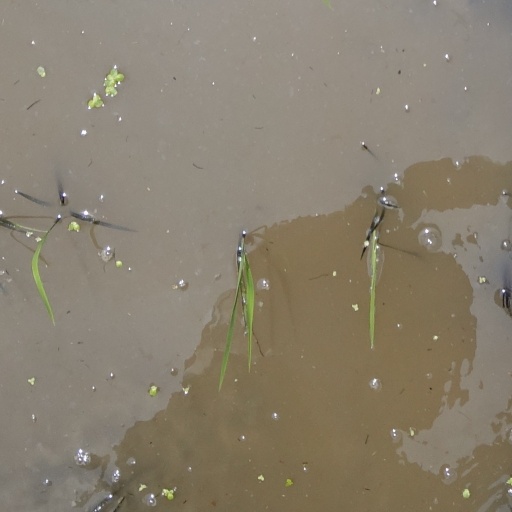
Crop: rice